Naval Hospital Boston

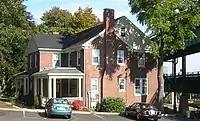
Chelsea Naval Hospital building

In 1970, a plaque in remembrance of Medal of Honor recipient Wayne Maurice Caron, a hospital corpsman, was placed on the grounds of the hospital. In 1973, the hospital and the surrounding grounds were added to the Naval Hospital Boston Historic District.